Ford Foundation Center for Social Justice

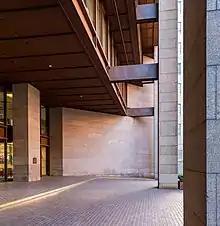
43rd Street entrance

The atrium is open to the public during the daytime and is free to visit. The garden contains several tiers sloping up from 42nd to 43rd Street, with an elevation change of . The atrium is more easily accessed from 42nd Street, while the building's lobby is closer to 43rd Street. At the building's northwest corner, the lobby links with several elevator banks. A stair within the atrium's western section ascends to the lobby. There are also several smaller stairs and ramps. A wheelchair lift at the atrium's southeast corner connects the garden's tiers. The floor pavers are oriented west–east and are made of brick, with iron embedded in the pavement.